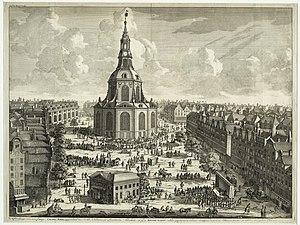
La Rembrandtplein, également connue en français en tant que place Rembrandt, est une place de la capitale néerlandaise Amsterdam, située dans l'arrondissement de Centrum, dans le prolongement de la Reguliersbreestraat et de l'Amstelstraat, à proximité des rives de l'Amstel et du Singel. Elle se trouve également au nord-ouest de la Utrechtsestraat, l'une des principales rues commerçantes de la ville, ainsi qu'au nord-est de la Thorbeckeplein, dominée par une statue de Johan Thorbecke.